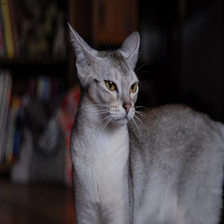
Species: cat
Breed: Abyssinian